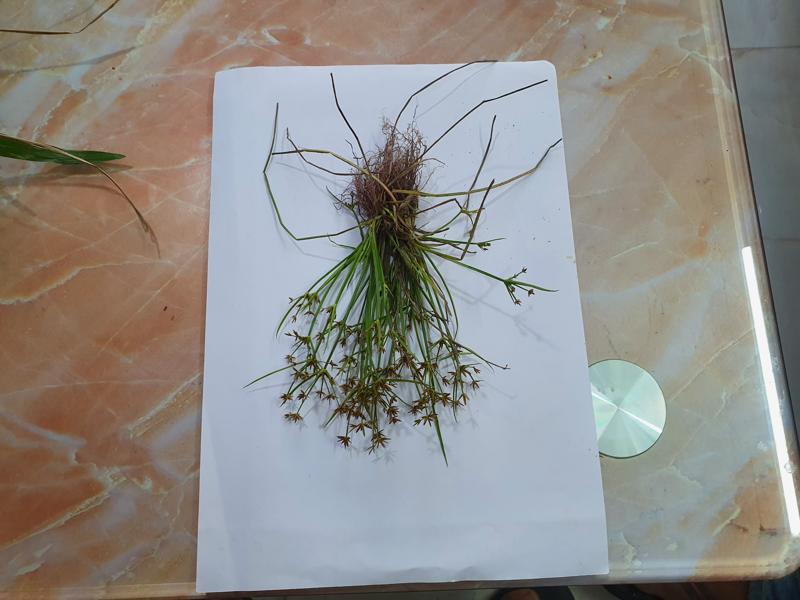
Weed species: Cyperus ochraceus